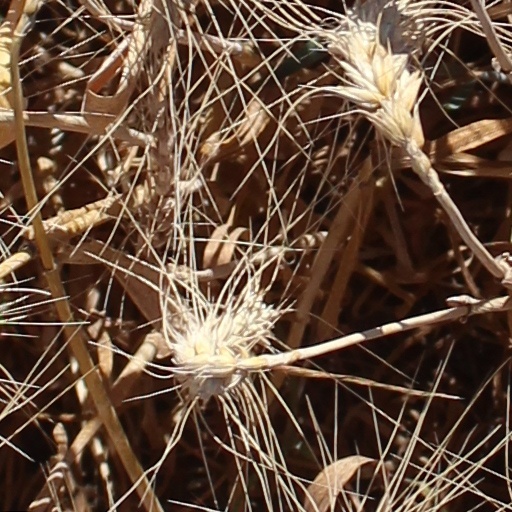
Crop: wheat